Josepablo Monreal

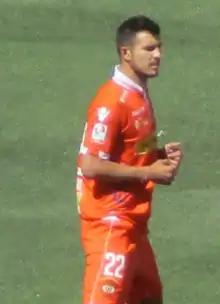
Monreal with Cobreloa in 2016

Josepablo Monreal Villablanca (born 1 April 1996) is a Chilean professional footballer who plays as striker for Primera B de Chile club Santiago Wanderers.